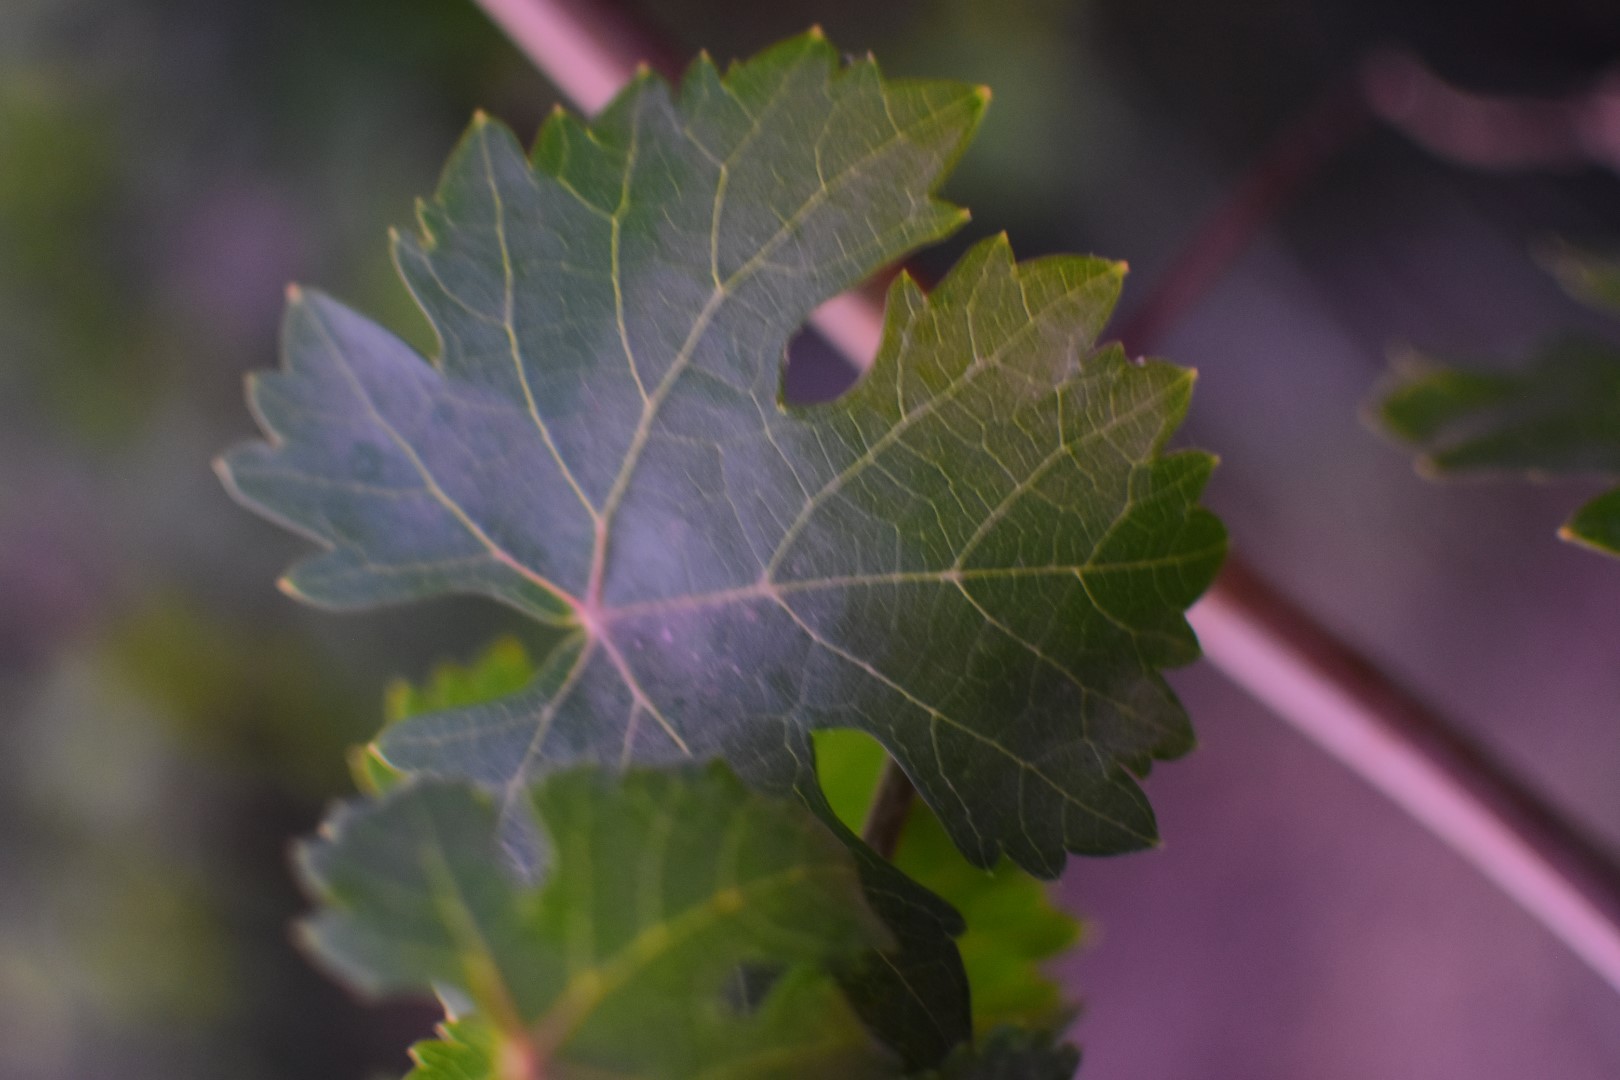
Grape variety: Aswud Balad